Ian Jacobs (oncologist)

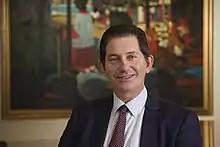
Jacobs in 2014

Ian Jacobs (born 6 October 1957) is an academic, medical doctor, gynaecological oncologist, charity founder and university leader from the UK, with dual British and Australian citizenship.